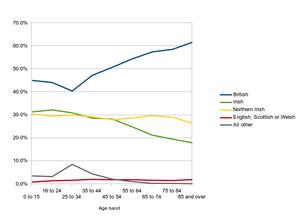
L'Irlande du Nord comptait 1 799 400 habitants en 2010. La densité de population moyenne était de 130 habitants au km².